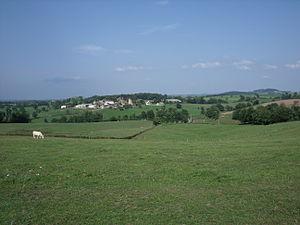
Marly-sous-Issy
Suite française est une suite romanesque inachevée d'Irène Némirovsky. Parue aux Éditions Denoël à la rentrée littéraire 2004, elle lui vaut l'attribution à titre posthume du prix Renaudot et devient un best-seller.
Marly-sous-Issy est une commune française située dans le département de Saône-et-Loire en région Bourgogne-Franche-Comté.